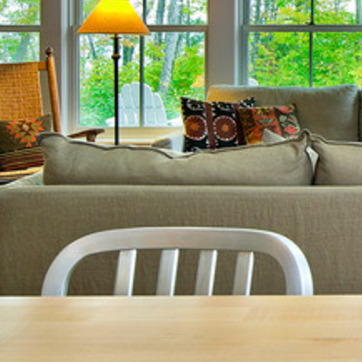
Material: fabric